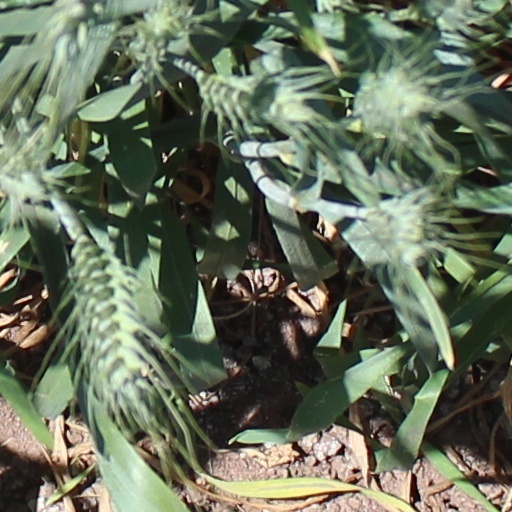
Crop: wheat